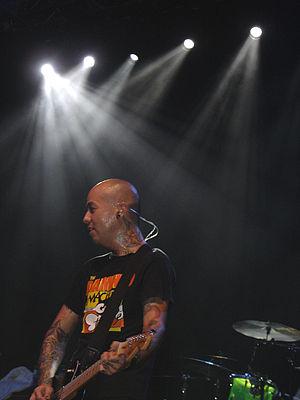
Shane Gallagher est un guitariste du groupe de rock alternatif +44, du groupe goth-punk Mercy Killers, et anciennement du groupe The Nervous Return.